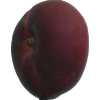
Label: nectarine_flat